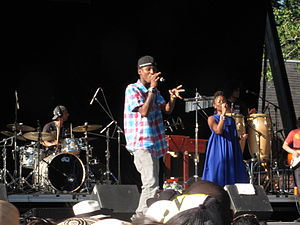
Colombia / Kultur / Musik / Colombiansk musik på verdensplan og dens nyfortolkning af traditionelle rytmer
Colombia, officielt Republikken Colombia, er et land i det nordvestlige Sydamerika. Landet har også adskillige territorier i Mellemamerika. Colombia grænser op til Panama i nordvest, Venezuela og Brasilien i øst, og Ecuador og Peru i syd. Det deler havgrænse med Costa Rica, Nicaragua, Honduras, Jamaica, Haiti og Den Dominikanske Republik. Colombia er en præsidentiel enhedsstat bestående af 32 provinser. Det nuværende Colombia var oprindeligt befolket af indfødte stammer, bl.a. de højtudviklede muiscaer, quimbayaer og taironaer.